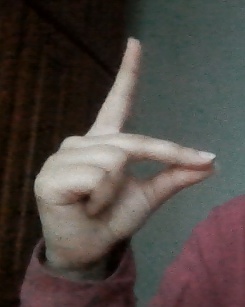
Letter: ta